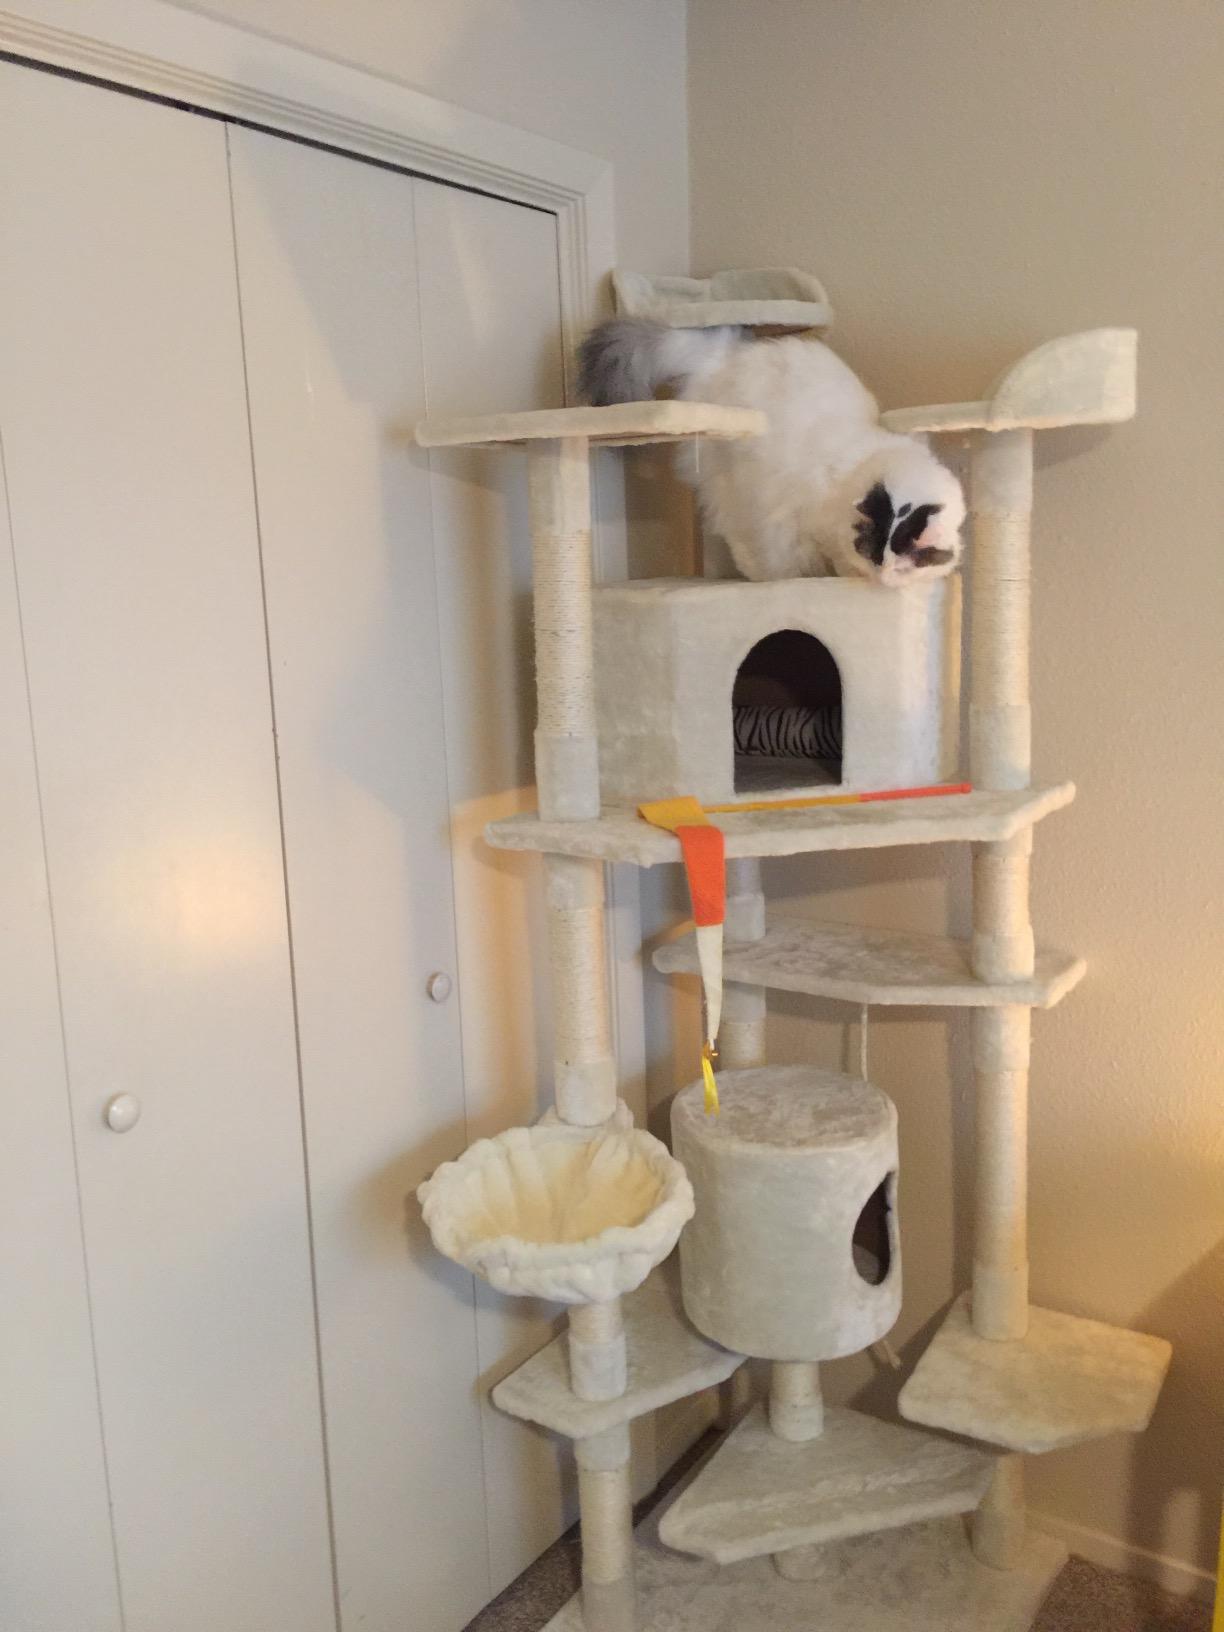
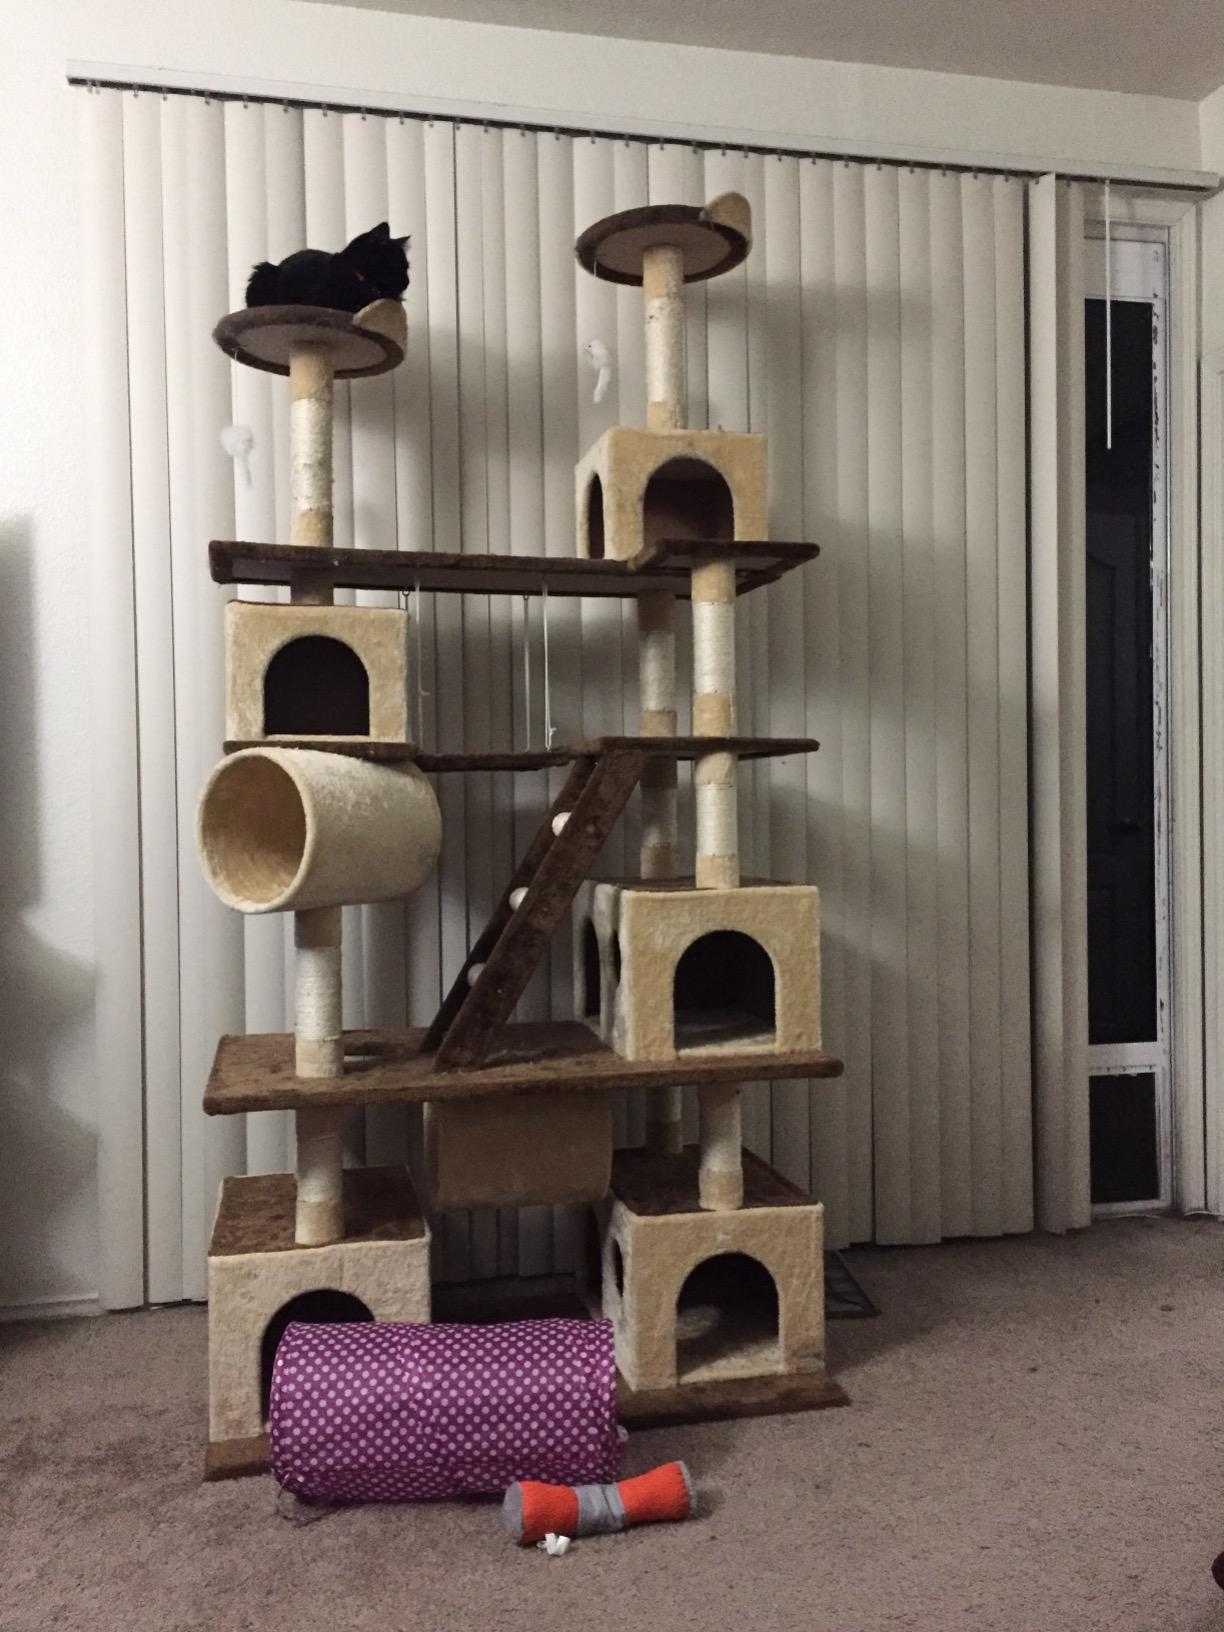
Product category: items_cat tree
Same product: no